Physogastrism

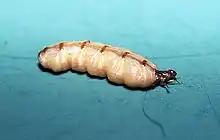
Termite queen

Physogastrism in termites presents itself in quite an unusual manner. Unlike most physogastric insects, the queen termite is able to increase its size without the use of cuticular molting. Rather, the queen unfolds and stretches her abdominal epicuticle in order to make room for the subsequent egg deposits. This process has been observed to be incredibly slow (sometimes over the course of several years).